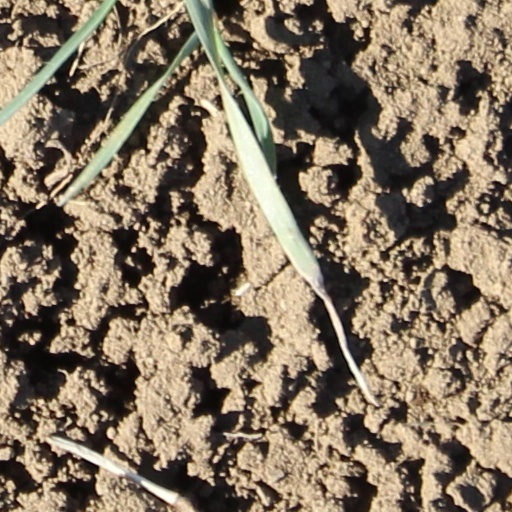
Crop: wheat